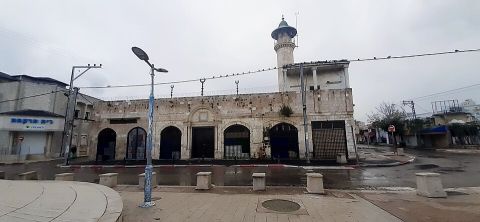
Road surface condition: standing_water